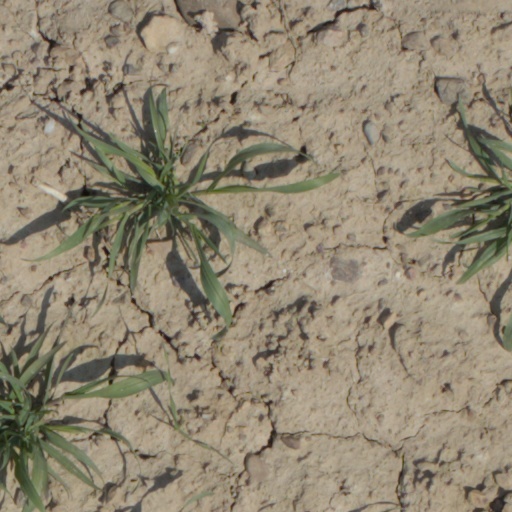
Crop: wheat